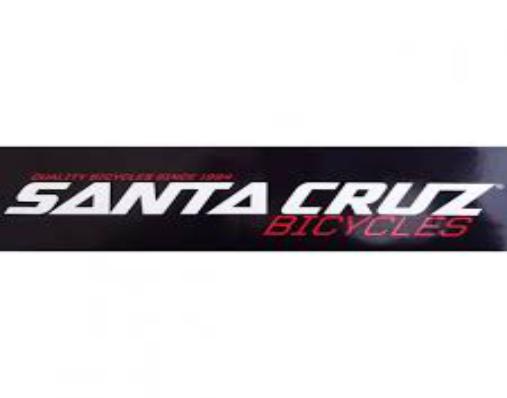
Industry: Sports